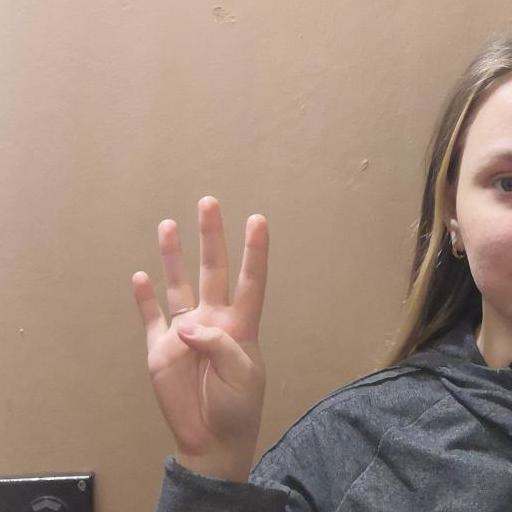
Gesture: four